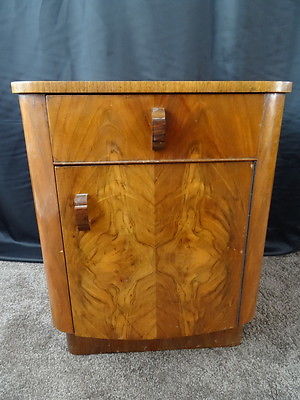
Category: cabinet